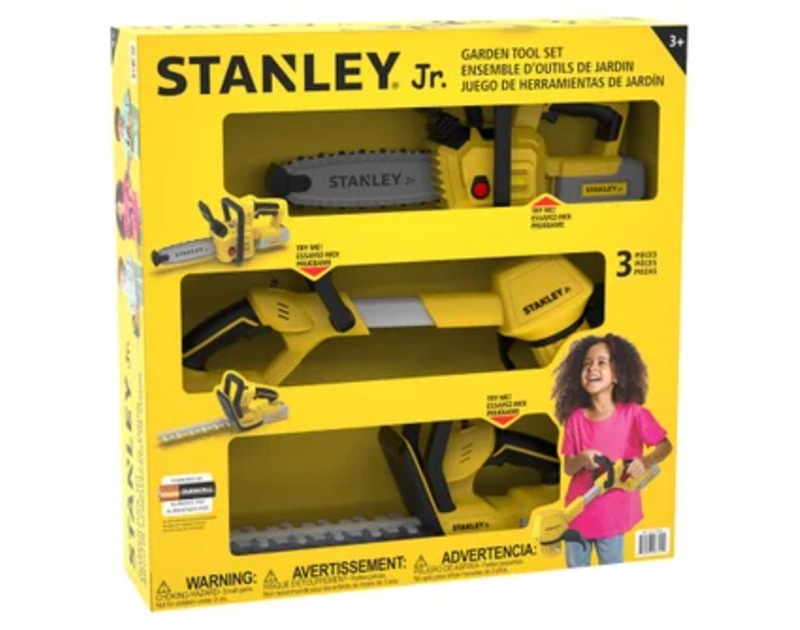
Stanley Jr. Garden Tool Set
Pretend to support your family gardening activities. You can interchange the battery-packs just like with real tools. The 3 tools have realistic sounds and actions. Features: 3 realistic role-play Stanley Jr. branded garden tools Includes Duracell batteries in the battery pack compartment You can easily click the battery packs in and out Each tool reproduces real tools sound and action Set includes Chain saw, Weed eater and Hedge trimmer Includes: 1 x Chain Saw with 3XAA Duracell batteries 1 x Hedge Trimmer with 3XAA Duracell batteries 1 x Weed Trimmer with 3XAA Duracell batteries Specifications: Chain Saw Dimensions (L × W × H/D): 40cm × 12.8cm × 17.3cm ( 15.7in. × 5in. × 6.8in.) Chain Saw Weight: 0.506kg (1.1 lb.) Hedge Trimmer Dimensions (L × W × H/D): 44.3cm × 10.9cm × 17.6cm ( 17.4in. × 4.3in. × 6.9in.) Hedge Trimmer Weight: 0.466kg (1.02 lb.) Weed Trimmer Dimensions (L × W × H/D): 55.7cm × 14cm × 19.9cm ( 21.9in. × 5.5in. × 7.8in.) Weed Trimmer Weight: 0.556kg (1.22 lb.)
Brand: Wholesale Price
Category: Toys & Games > Toys > Pretend Play > Toy Tools